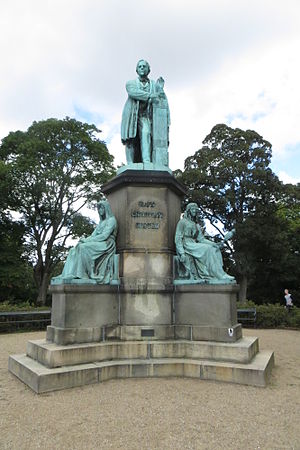
Monument for H.C. Ørsted / Galleri
Monument for H.C. Ørsted er en statue af billedhuggeren Jens Adolf Jerichau som er opstillet i Ørstedsparken i København. Statuen forestiller fysikeren H.C. Ørsted, mens han udfører et eksperiment, som viser, at elektrisk strøm påvirker en magnetnål. Nedenfor H.C. Ørsted sidder de tre nordiske skæbnegudinder Urd, Verdande og Skuld. Urd skriver fortiden på en tavle, Verdande spinder nutiden på en ten, og Skuld afventer fremtiden med en runestav.